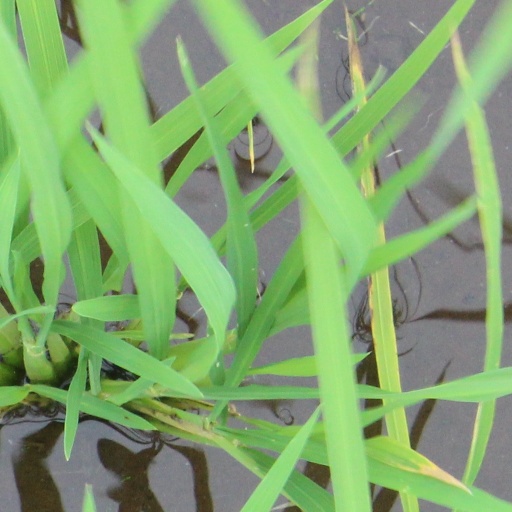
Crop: rice